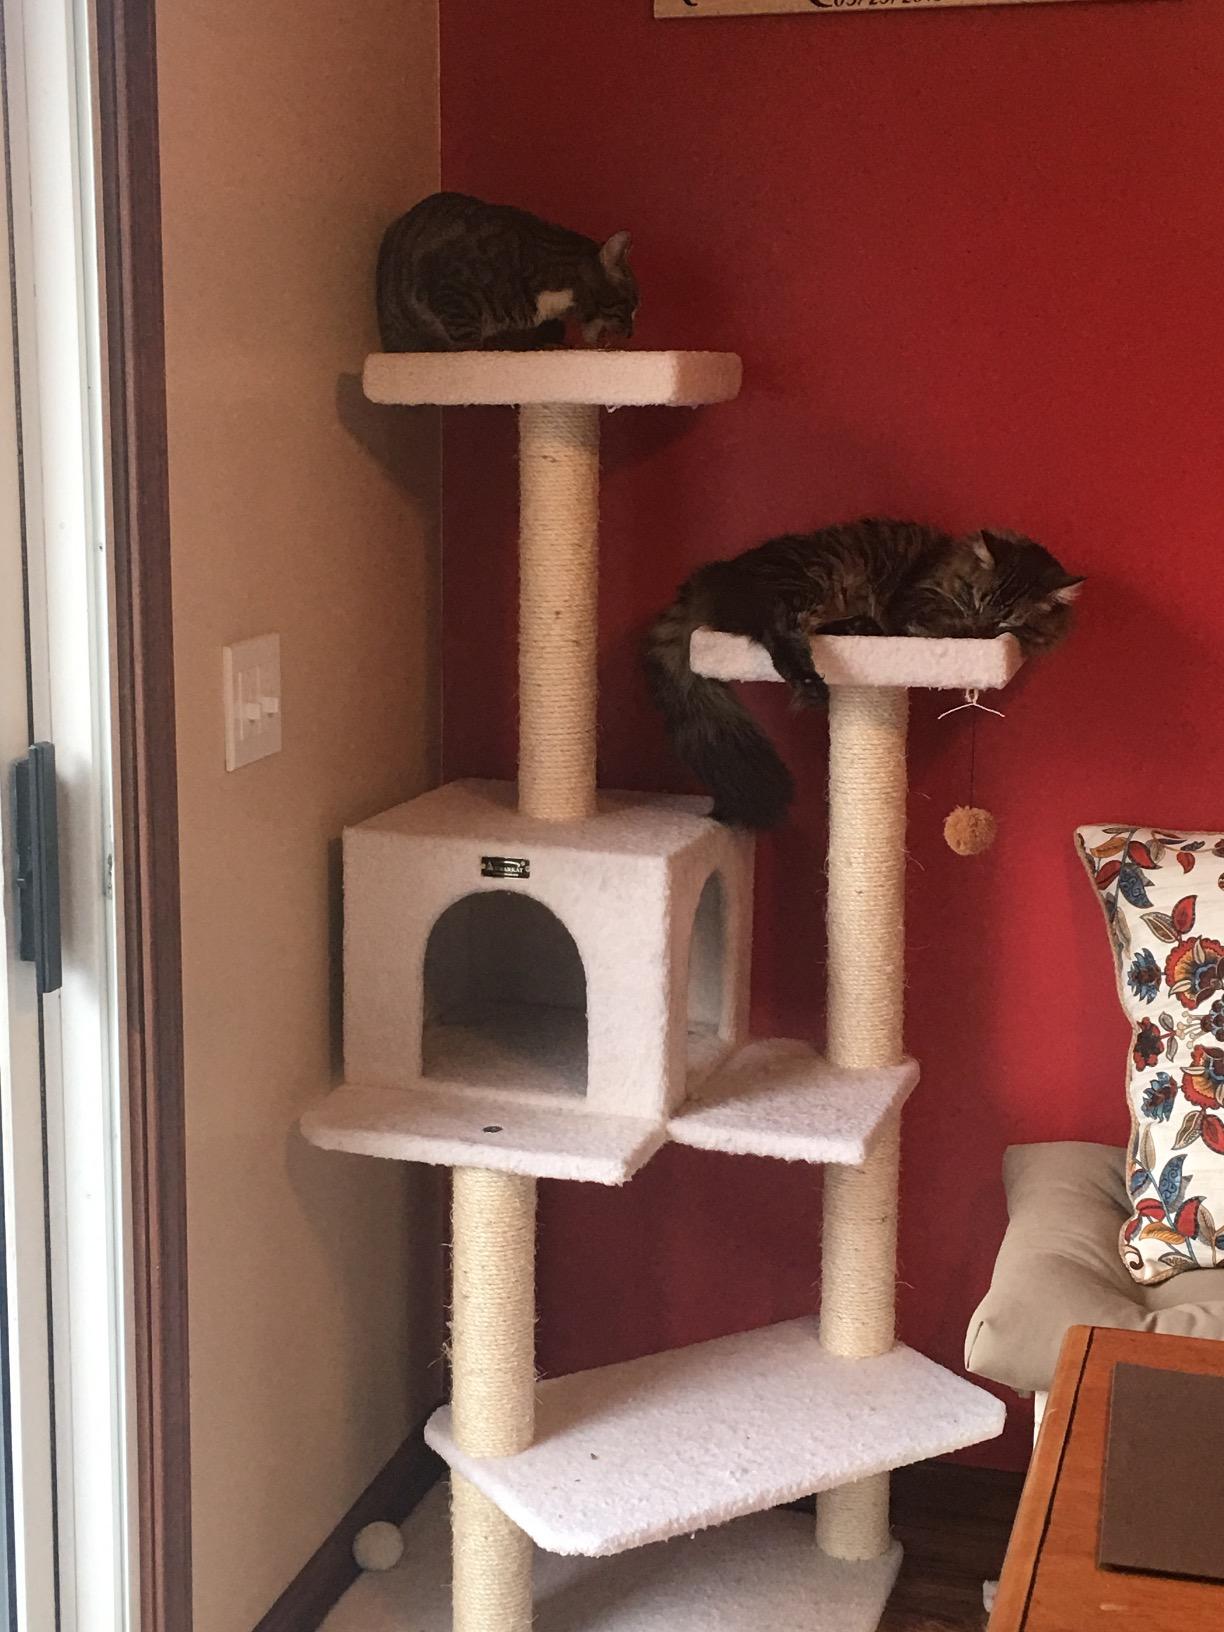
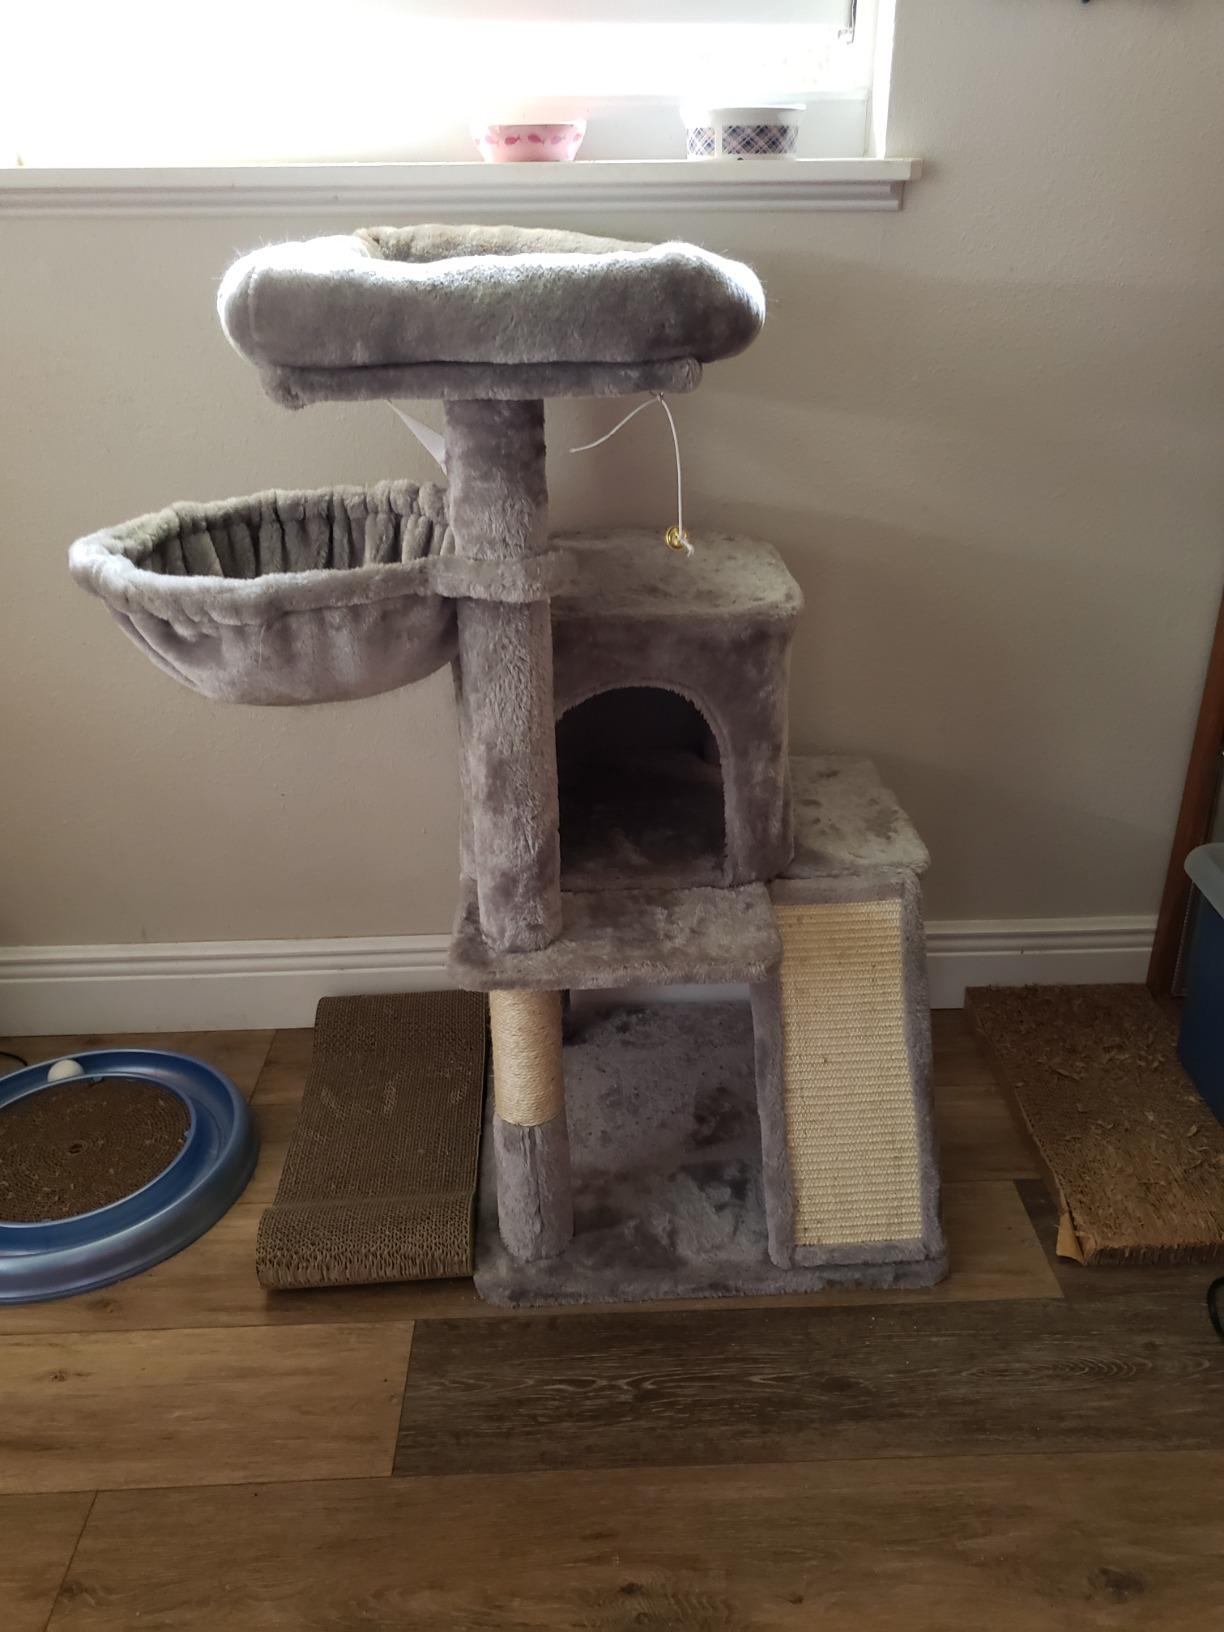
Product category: items_cat tree
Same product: no